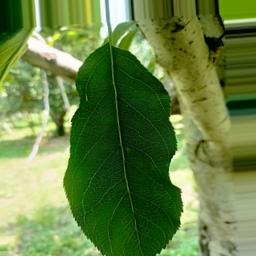
Label: Healthy